Roy Book Binder

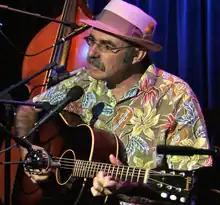

Roy Book Binder (born October 5, 1941 as Paul Roy Bookbinder) is an American blues guitarist, singer-songwriter and storyteller. A student and friend of the Rev. Gary Davis, he is equally at home with blues and ragtime. He is known to shift from open tunings to slide arrangements to original compositions, with both traditional and self-styled licks. His storytelling is another characteristic that makes his style unique.